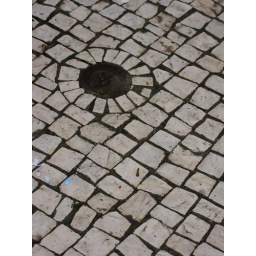
Cobble stone pavement in Furadouro, Ovar (Portugal)